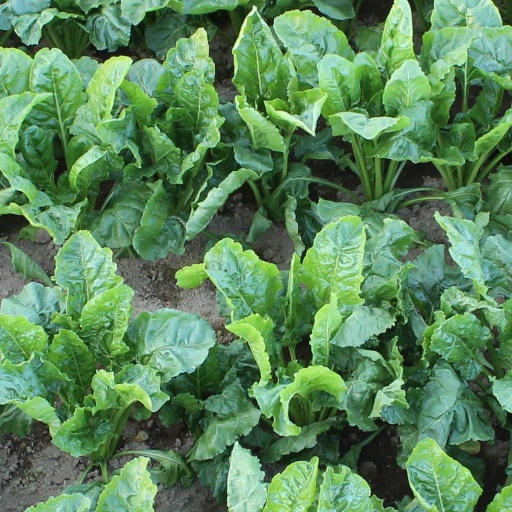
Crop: sugar beet